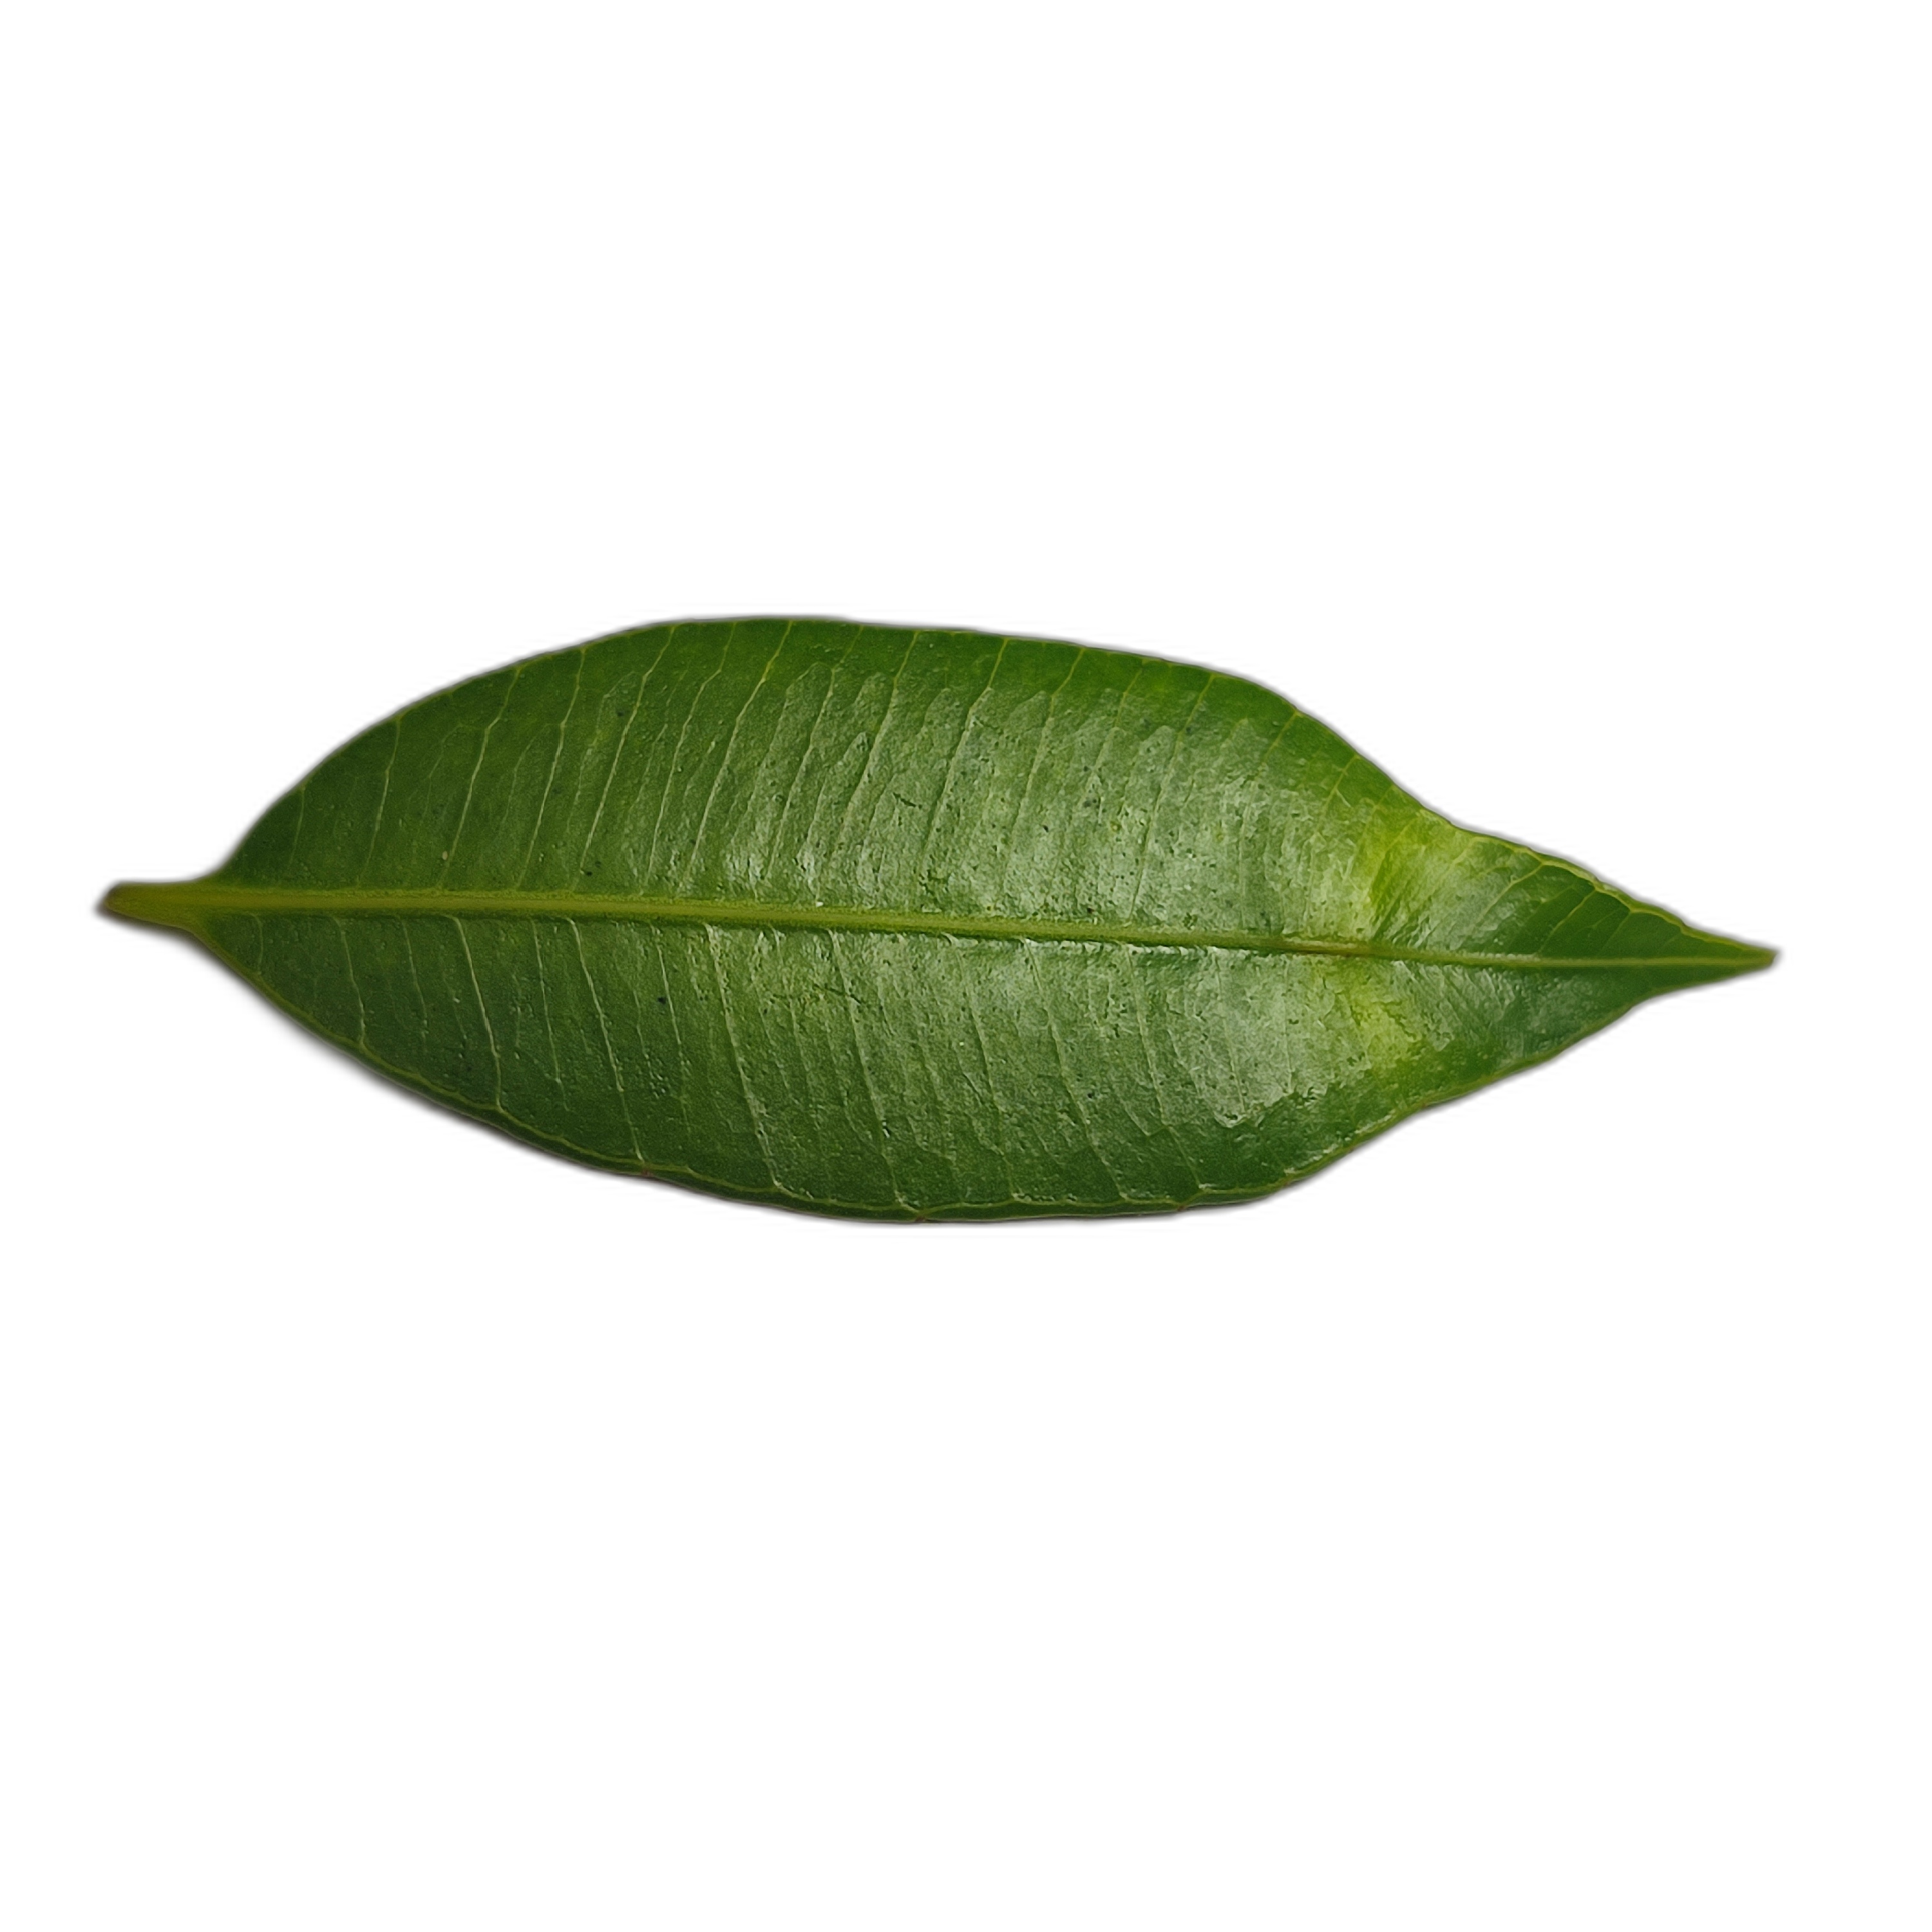
Label: healthy